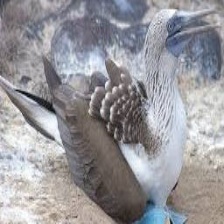
Species: ABBOTTS BOOBY
Scientific name: PAPASULA ABBOTTI